Urgesta

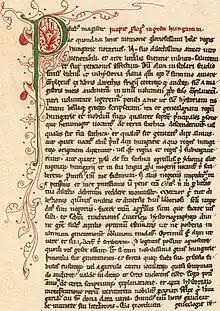
First page of the "Gesta Hungarorum"

Gyula Kristó included Anonymus' gesta in the phraseological studies as a control text. Both the Hungarian chronicle and the "Gesta Hungarorum" contain chivalrous elements and phrases (e.g. "fides", "largitas", "audacia" and "gloriosus"). Both works projected knightly virtue back to much earlier times (e.g. the era of Hungarian land-taking). Dániel Bagi analyzed the story of Duke Béla's duel with a Pomeranian warrior: he found contemporary parallels – Galbert of Bruges' chronicle and Donizo's "Vita Mathildis". Consequently, descriptions of duels in medieval chronicles preceded the heyday of chivalric literature, but the epic representation allows to conclude that this part of the text was created after the beginning of the 12th century. Both Anonymus and the "Urgesta" mention foreigners with condemning epithets. The former refers to the Vlachs and Slavs of Transylvania with the indicator "vilis" ("vile"), while the latter uses the same phrase to the Pechenegs and the Székelys. The terms "superbia" or "superbus" also appear in both works relating to the foreigners. The topos "furor Teutonicus" ("German fury") appears in the chronicle text five times; it reflects the author's studies in France. Kristó emphasized that antipathy towards foreigners only appeared in Hungary at the beginning of the 13th century. In addition, Kristó also considered that the phrase ""de genere" [name]" has an age-determining role, since this term appears only contemporary records since 1208.